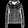
Label: Coat